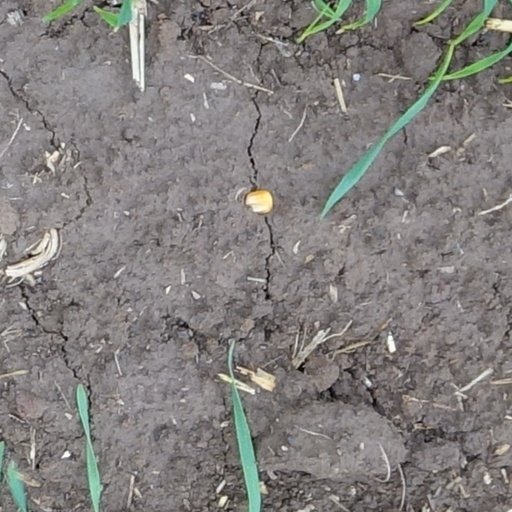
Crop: wheat